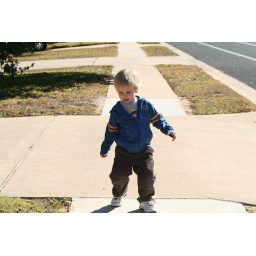
Walking to the library in his &amp;quot;new&amp;quot; clothes from Elliott. He loves to wear his clothes! 3y16d